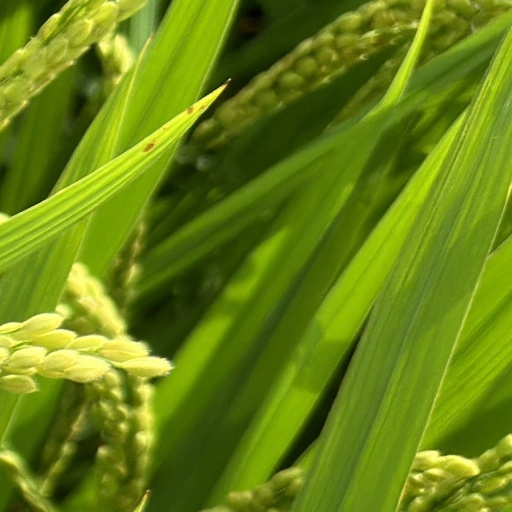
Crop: rice